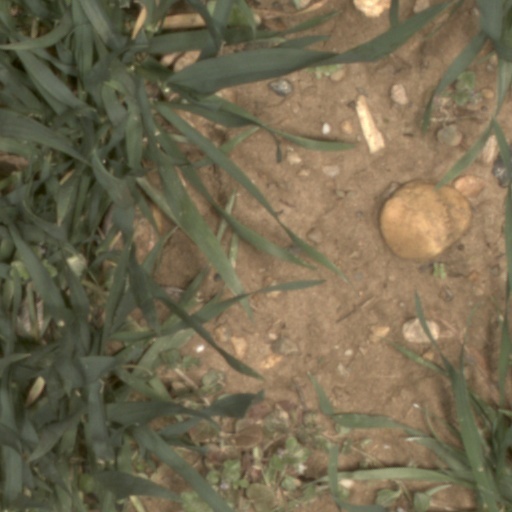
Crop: wheat